Don Quijote (store)

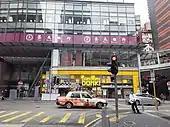
Don Don Donki at Central, HK

Don Don Donki also expanded to Hong Kong with five outlets: one at Mira Place 2 in Tsim Sha Tsui, one at OP Mall in Tsuen Wan, one at Pearl City in Causeway Bay, one at 100QRC in Central and one at Monterey Place in Tseung Kwan O. The chain opened one more store at the Island Resort Mall in Siu Sai Wan in February 2021, and at TMT Plaza in Tuen Mun in July 2021. The store at Amoy Plaza in Jordan Valley opened in January 2022, and another store opened at Fashion World in Whampoa Garden in August 2022. Don Don Donki opened its Mong Kok branch in 2024.